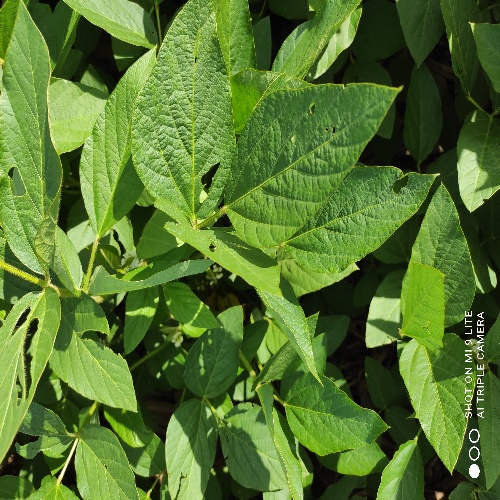
Label: Caterpillar